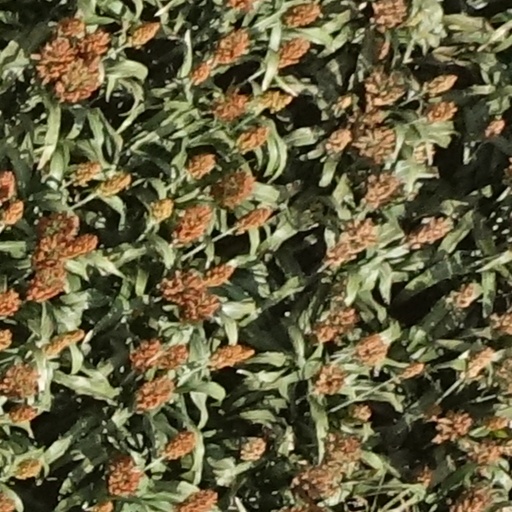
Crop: sorghum